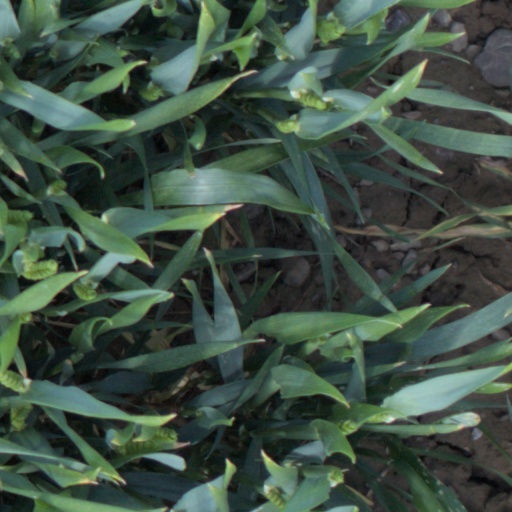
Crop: wheat